Americus Institute

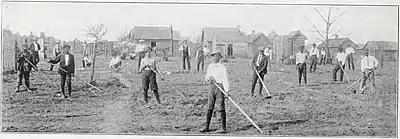
Students at the school,

In 1917, the school was covered in a report published by the United States Office of Education, which had visited the school in both November 1913 and February 1916. In their report, the office stated that the school "serves as a central institution in which pupils may supplement the training received in the rural schools". Additionally, they noted that the school's "good management is seriously handicapped by lack of funds". The school at this time had 14 teachers and 98 students, though the enrollment for the entire year was 200. As part of the office's conclusions for the school, they recommended that more emphasis be placed on industrial education and that the school needed additional financial support.